Oblique subduction

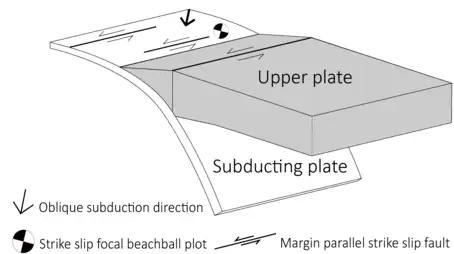
Model of trench parallel strike slip fault in subducting slab. Trench parallel component in this setting is accommodated by strike slip faults both in the upper plate and the outer trench region of the sinking slab. Adapted from Ishii et al., 2013.

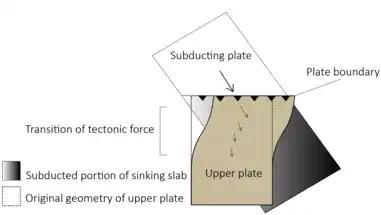
Top view of short term deformation model. The initial direction of tectonic force follows oblique subduction direction. Decline of trench parallel component causes gradual rotation of tectonic force. Therefore, only the forearc wedge, instead of the whole upper plate, is dragged. Adapted from Hoffmann-Rothe et al., 2006.

Ishii et al., (2013) suggested that the trench parallel strike-slip faults may appear in the obliquely subducting slabs to accommodate a portion of the trench parallel slip component.